Samsung Galaxy (esports)

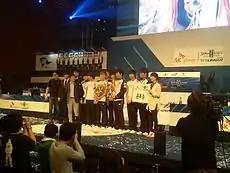
Samsung KHAN players at the StarCraft II Proleague in 2012

Samsung Galaxy Pro-Game Team, or simply Samsung Galaxy (SSG) and formerly known as Samsung KHAN, was a professional esports works team of Samsung Sports, owned by Samsung Electronics via sub-company Cheil Worldwide. In September 2013, team was renamed after famous brand from Samsung Electronics' smartphone series.